Pakistan Armed Forces

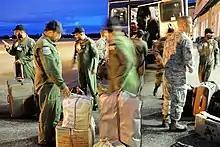
Pakistan Air Force airmen participating in relief operations.

Prior to 1971, Pakistan's military had a strong presence in East Pakistan and an active theatre-level military command. After Bangladesh's independence from Pakistan, full diplomatic relations were not restored until 1976. Relations improved considerably under the Bangladesh military governments of President Lieutenant General Ziaur Rahman and Lieutenant General Hussain Muhammad Ershad, as Bangladesh had grown distant from its former war ally, India. Common concerns over India's regional power have influenced strategic co-operation, leading to a gift of several squadrons of F-6 fighter aircraft to the Bangladesh Air Force in the late 1980s.